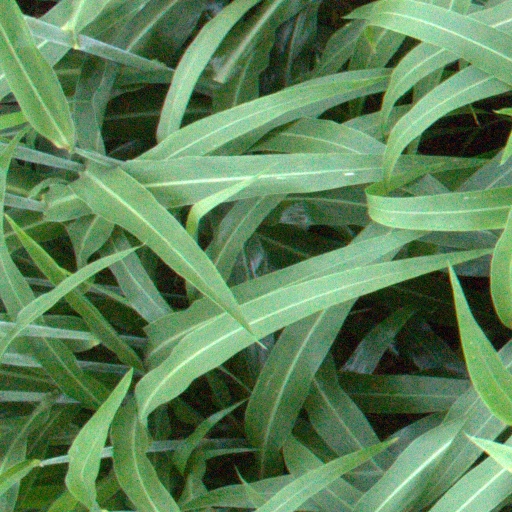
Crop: sorghum